Félix Auger-Aliassime

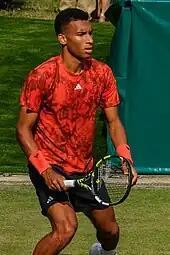
Auger-Aliassime at the 2023 Boodles Challenge

Auger-Aliassime began his season in Adelaide, where he lost in the first round to Alexei Popyrin. At the Australian Open, he reached the fourth round after defeating fellow Canadian veteran Vasek Pospisil, Alex Molčan, and Francisco Cerúndolo before losing to Jiří Lehečka in four sets.